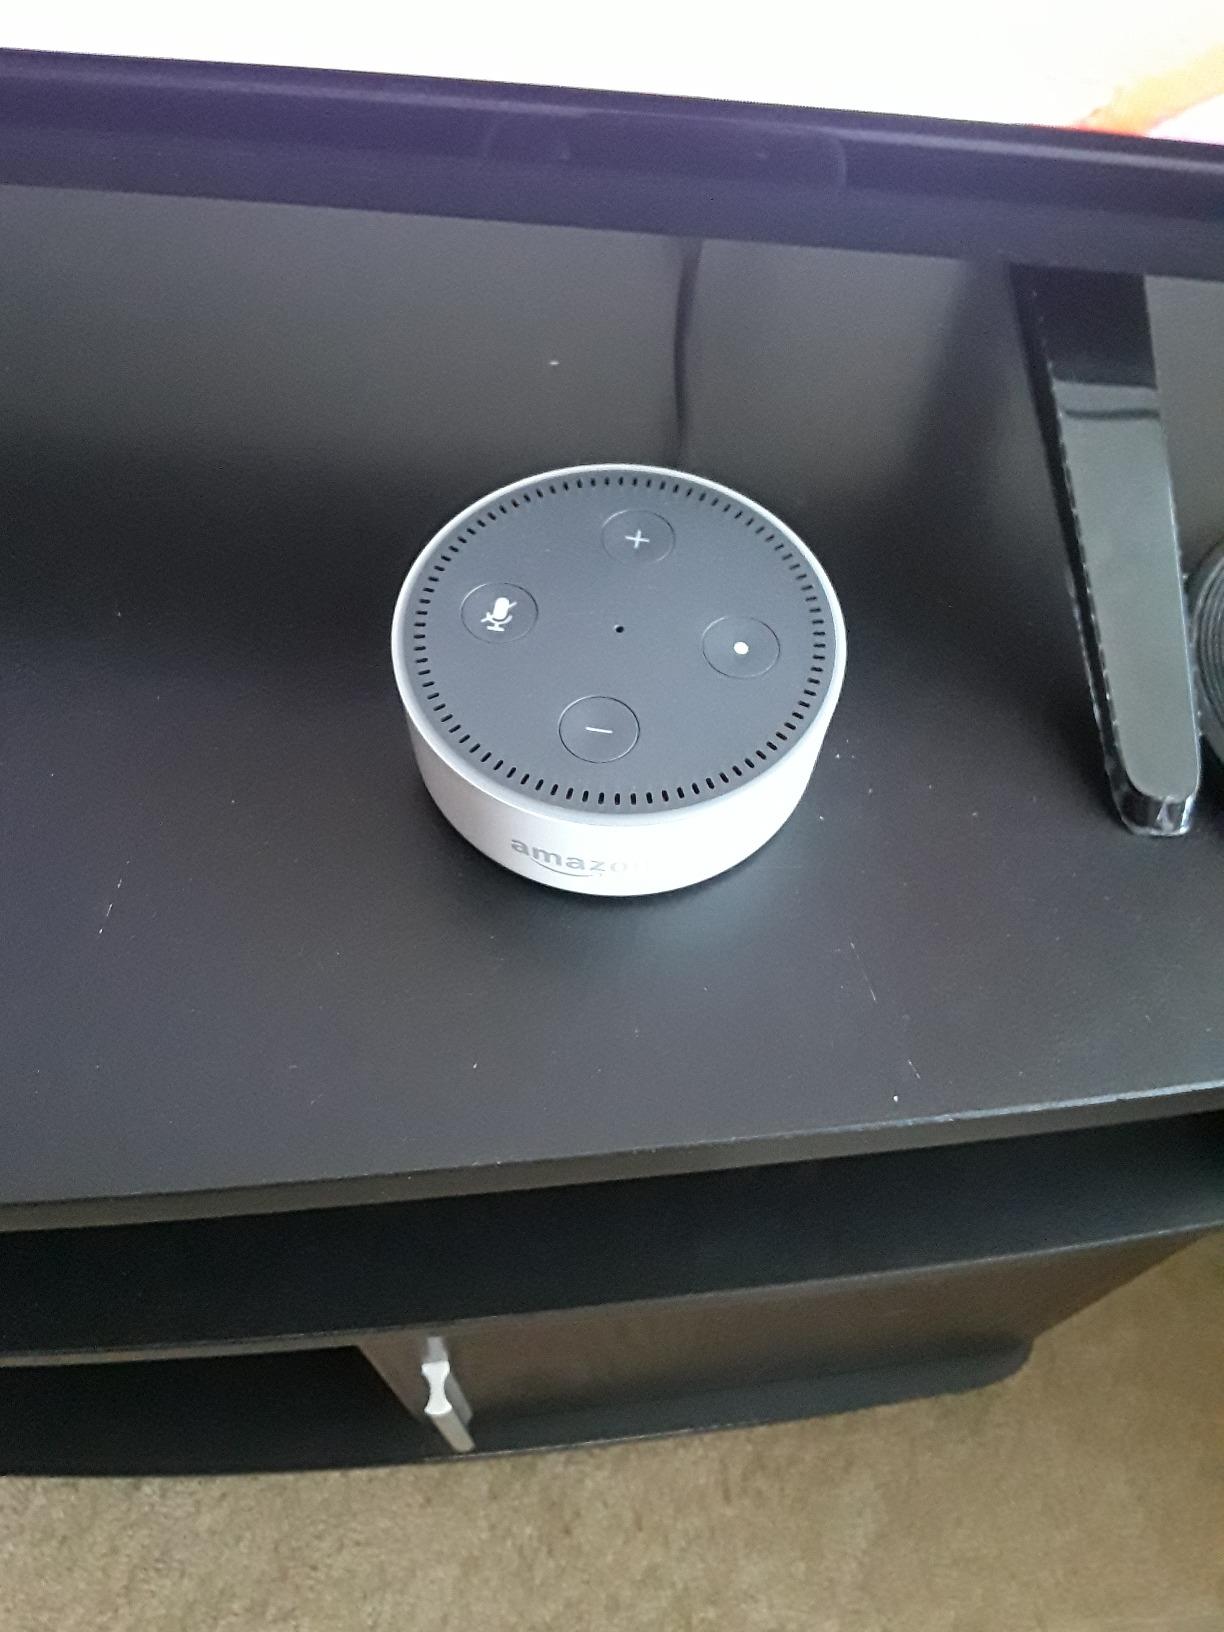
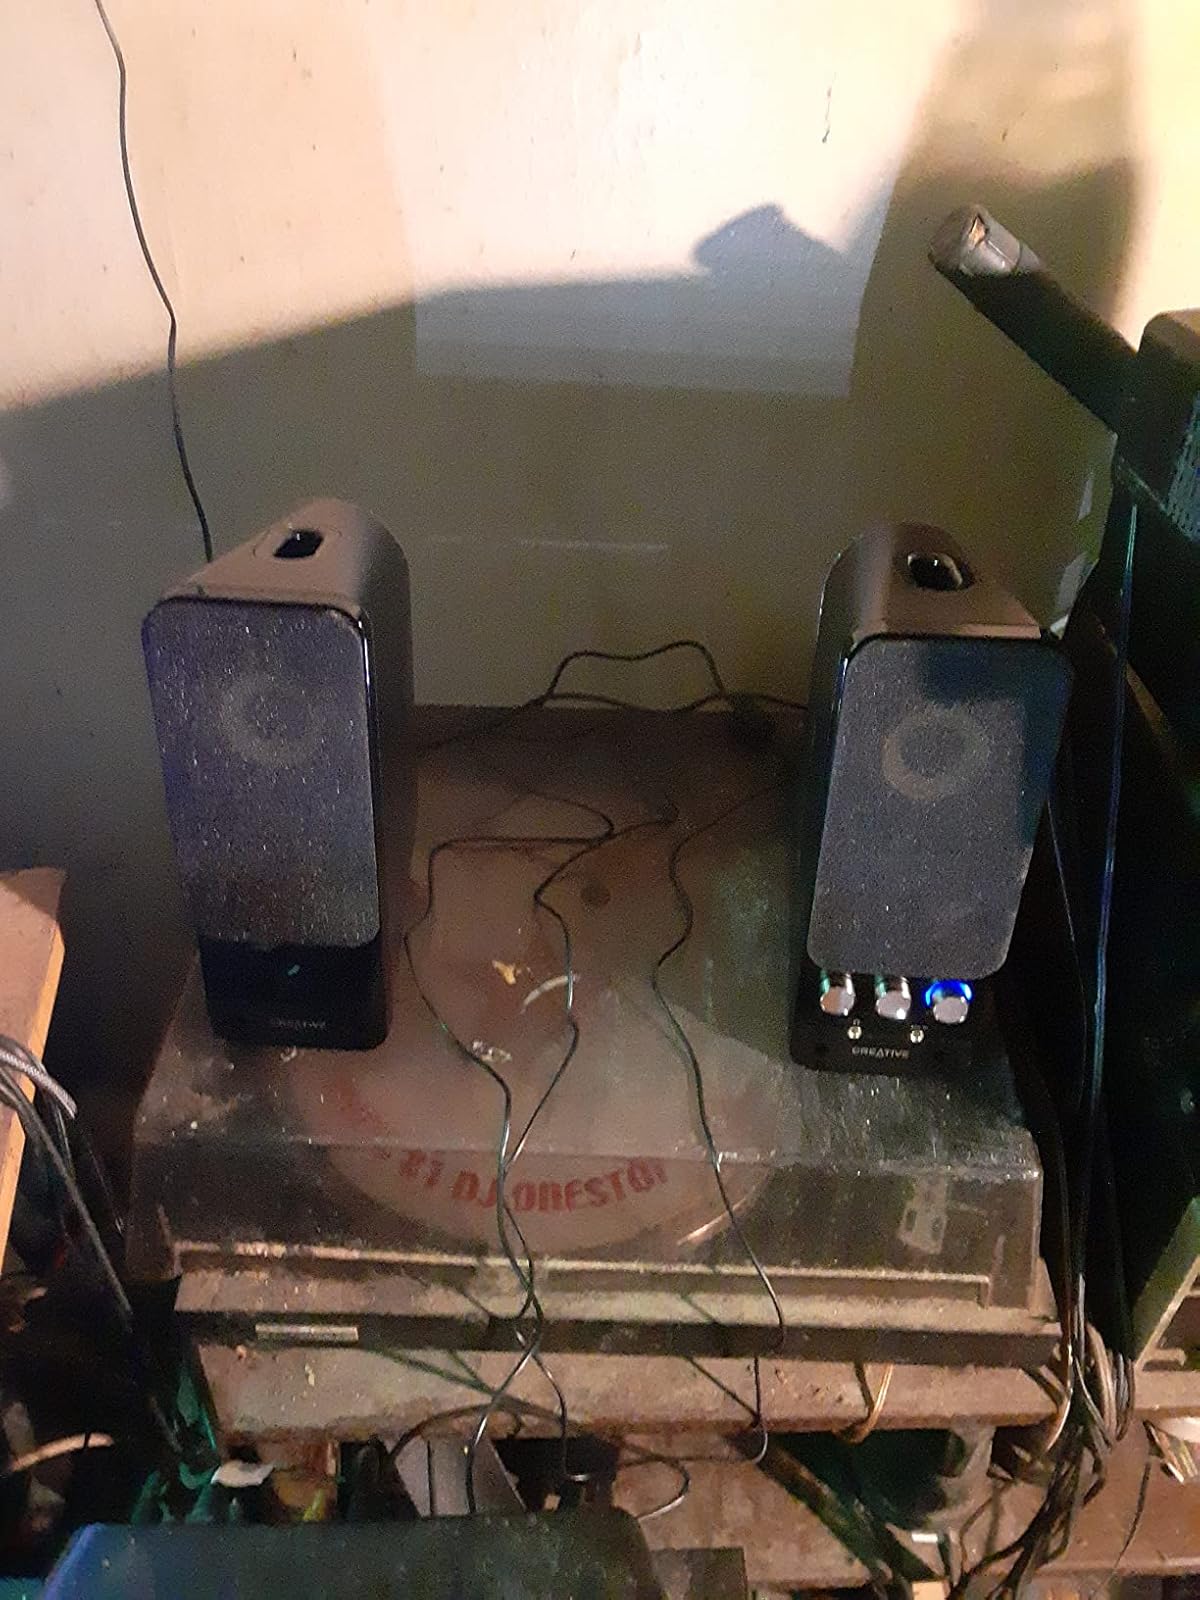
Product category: speaker
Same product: no